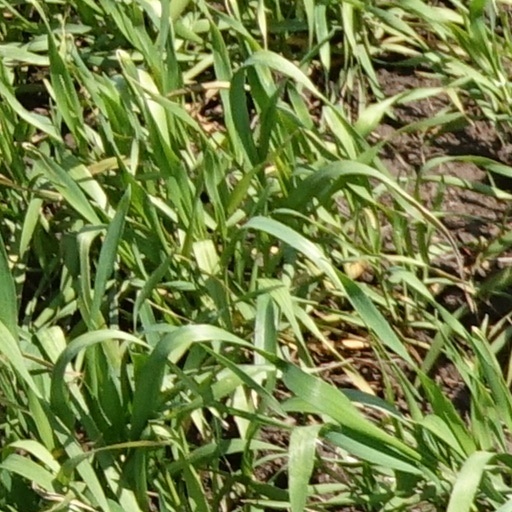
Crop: wheat